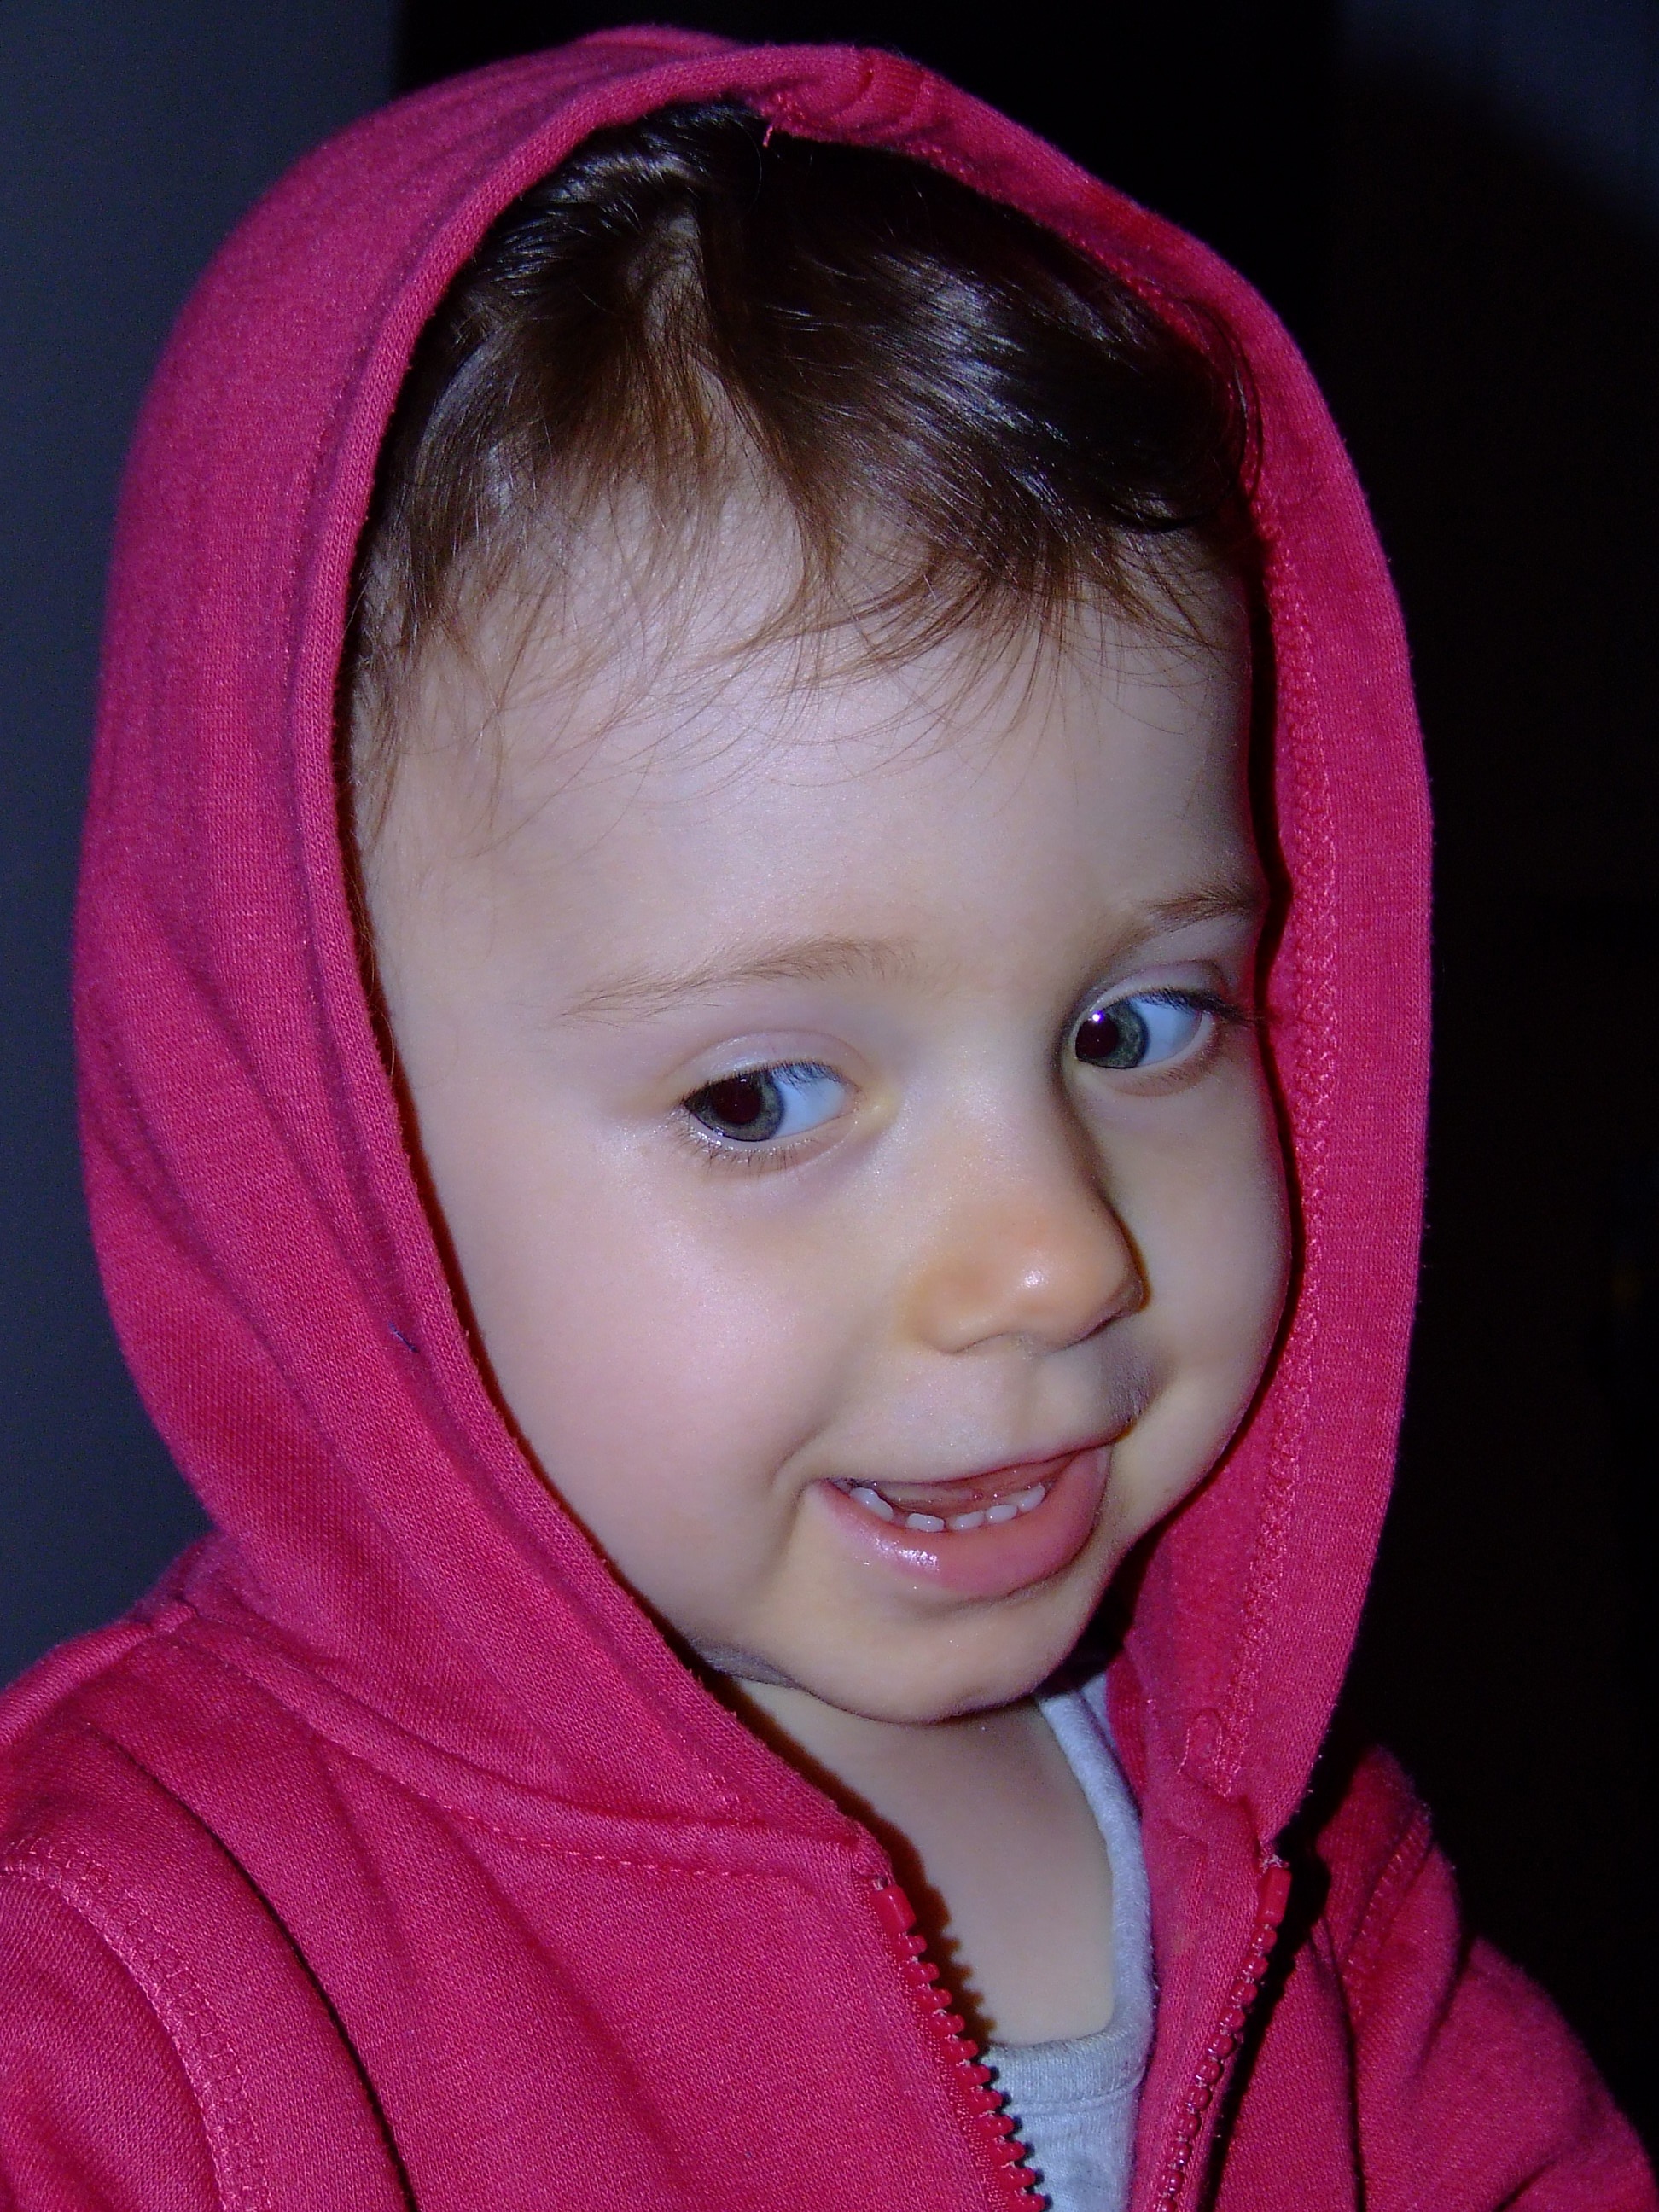
person, girl, photography, purple, view, portrait, red, child, ear, pink, jacket, facial expression, lip, smile, close up, human body, face, nose, infant, toddler, eye, head, skin, beauty, organ, portrait photography, a small child